Kyiv

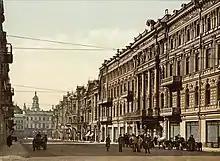
Kyiv in the late 19th century

With the 1569 Union of Lublin, when the Polish–Lithuanian Commonwealth was established, the Lithuanian-controlled lands of the Kyiv region (Podolia, Volhynia, and Podlachia) were transferred from the Grand Duchy of Lithuania to the Crown of the Kingdom of Poland, and Kyiv became the capital of Kyiv Voivodeship. The 1658 Treaty of Hadiach envisaged Kyiv becoming the capital of the Grand Duchy of Rus' within the Polish–Lithuanian–Ruthenian Commonwealth, but this provision of the treaty never went into operation.